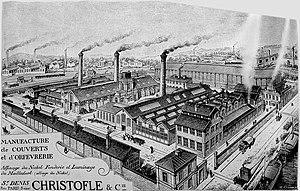
Reproduction d'une vue de l'usine Christofle de Saint-Denis
Christofle est une entreprise d'orfèvrerie et des arts de la table française, fondée à Paris en 1830 par Charles Christofle.